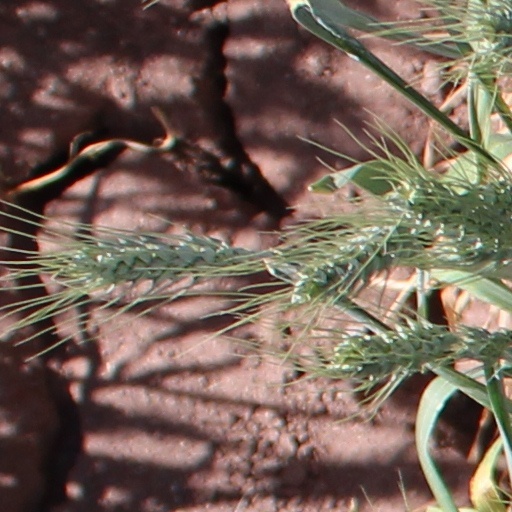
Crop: wheat